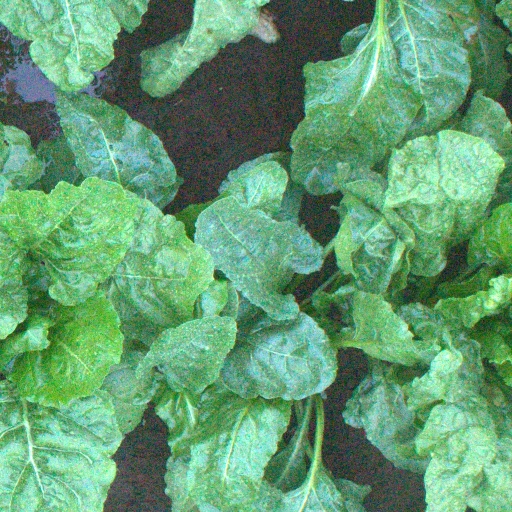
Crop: sugar beet